Padilla Beard House

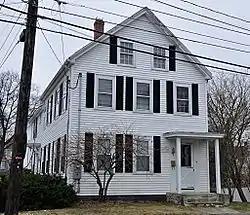

The Padilla Beard House is a historic house at 18 Maple Street in Stoneham, Massachusetts. Built about 1850, it was listed on the National Register of Historic Places in 1984 for its association with Padilla Beard, the first operator the stagecoach line on the route between Boston and Reading. The house was listed on the National Register of Historic Places in 1984.